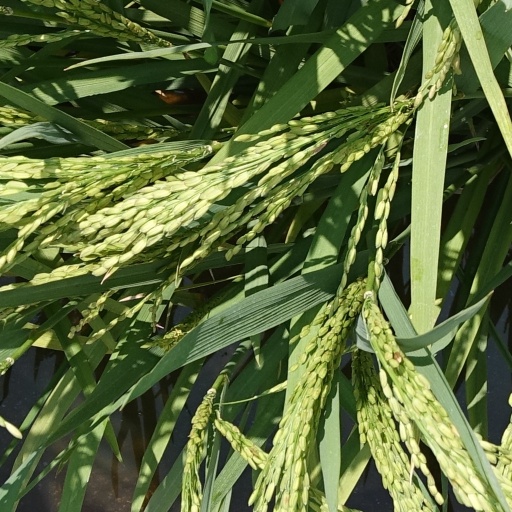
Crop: rice